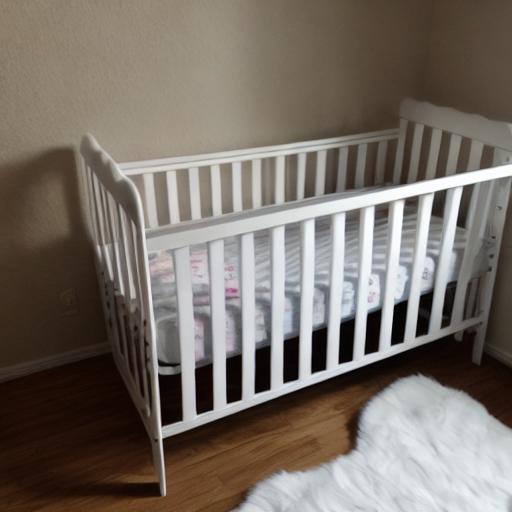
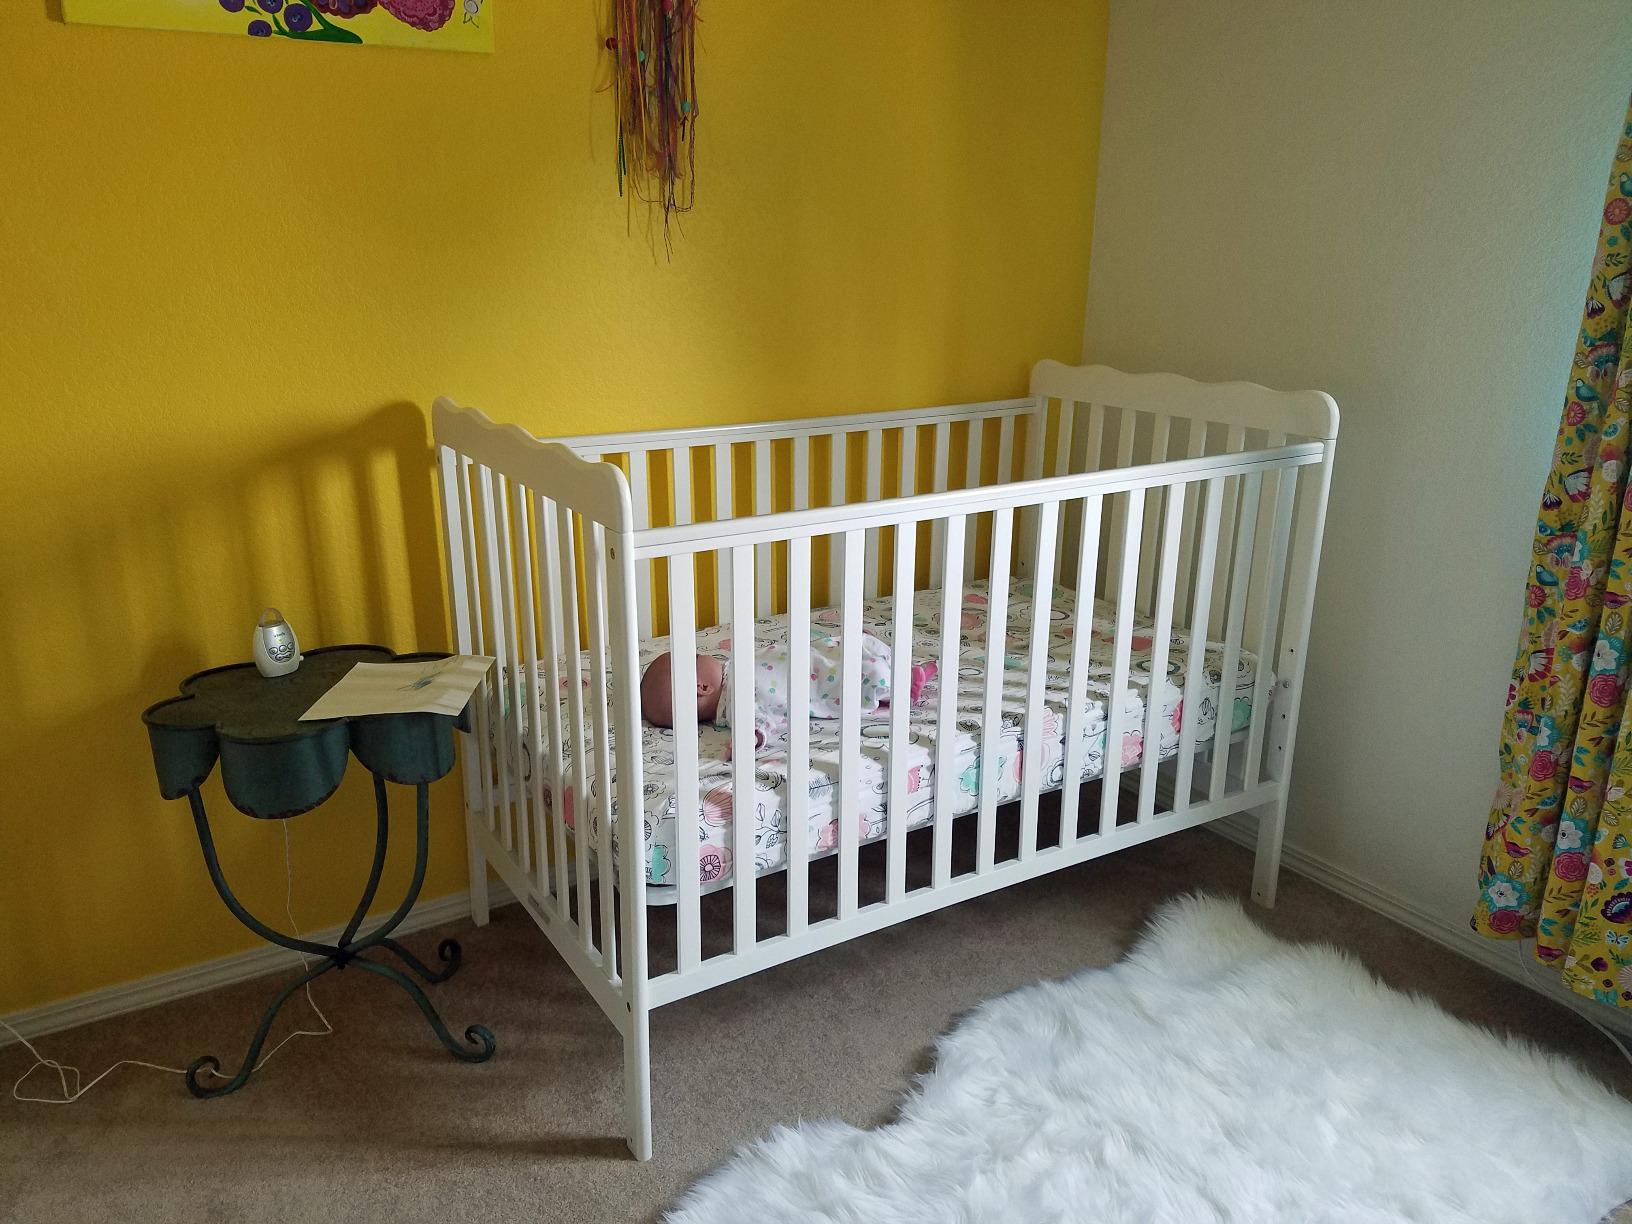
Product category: products_crib
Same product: no